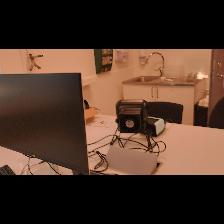
Label: NonHuman